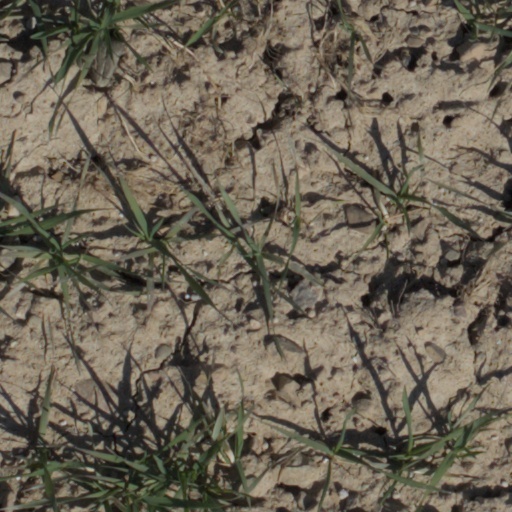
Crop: wheat